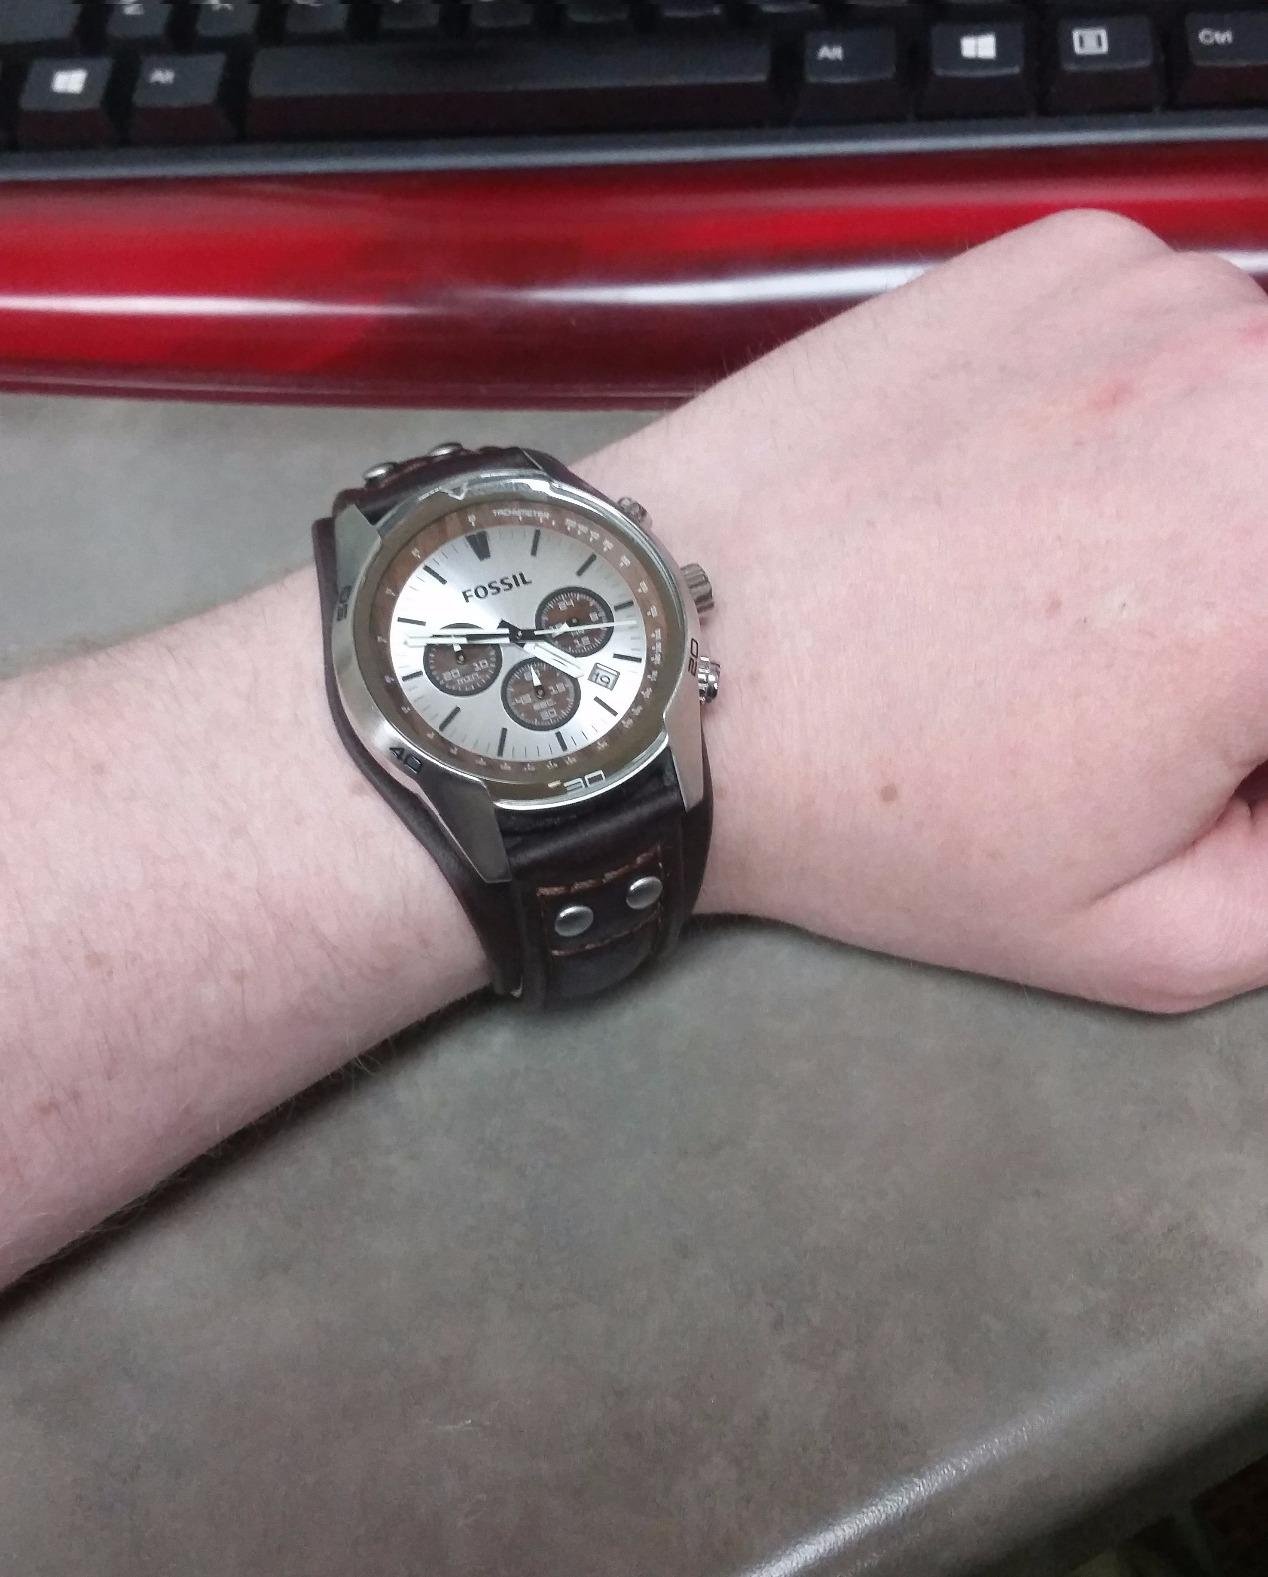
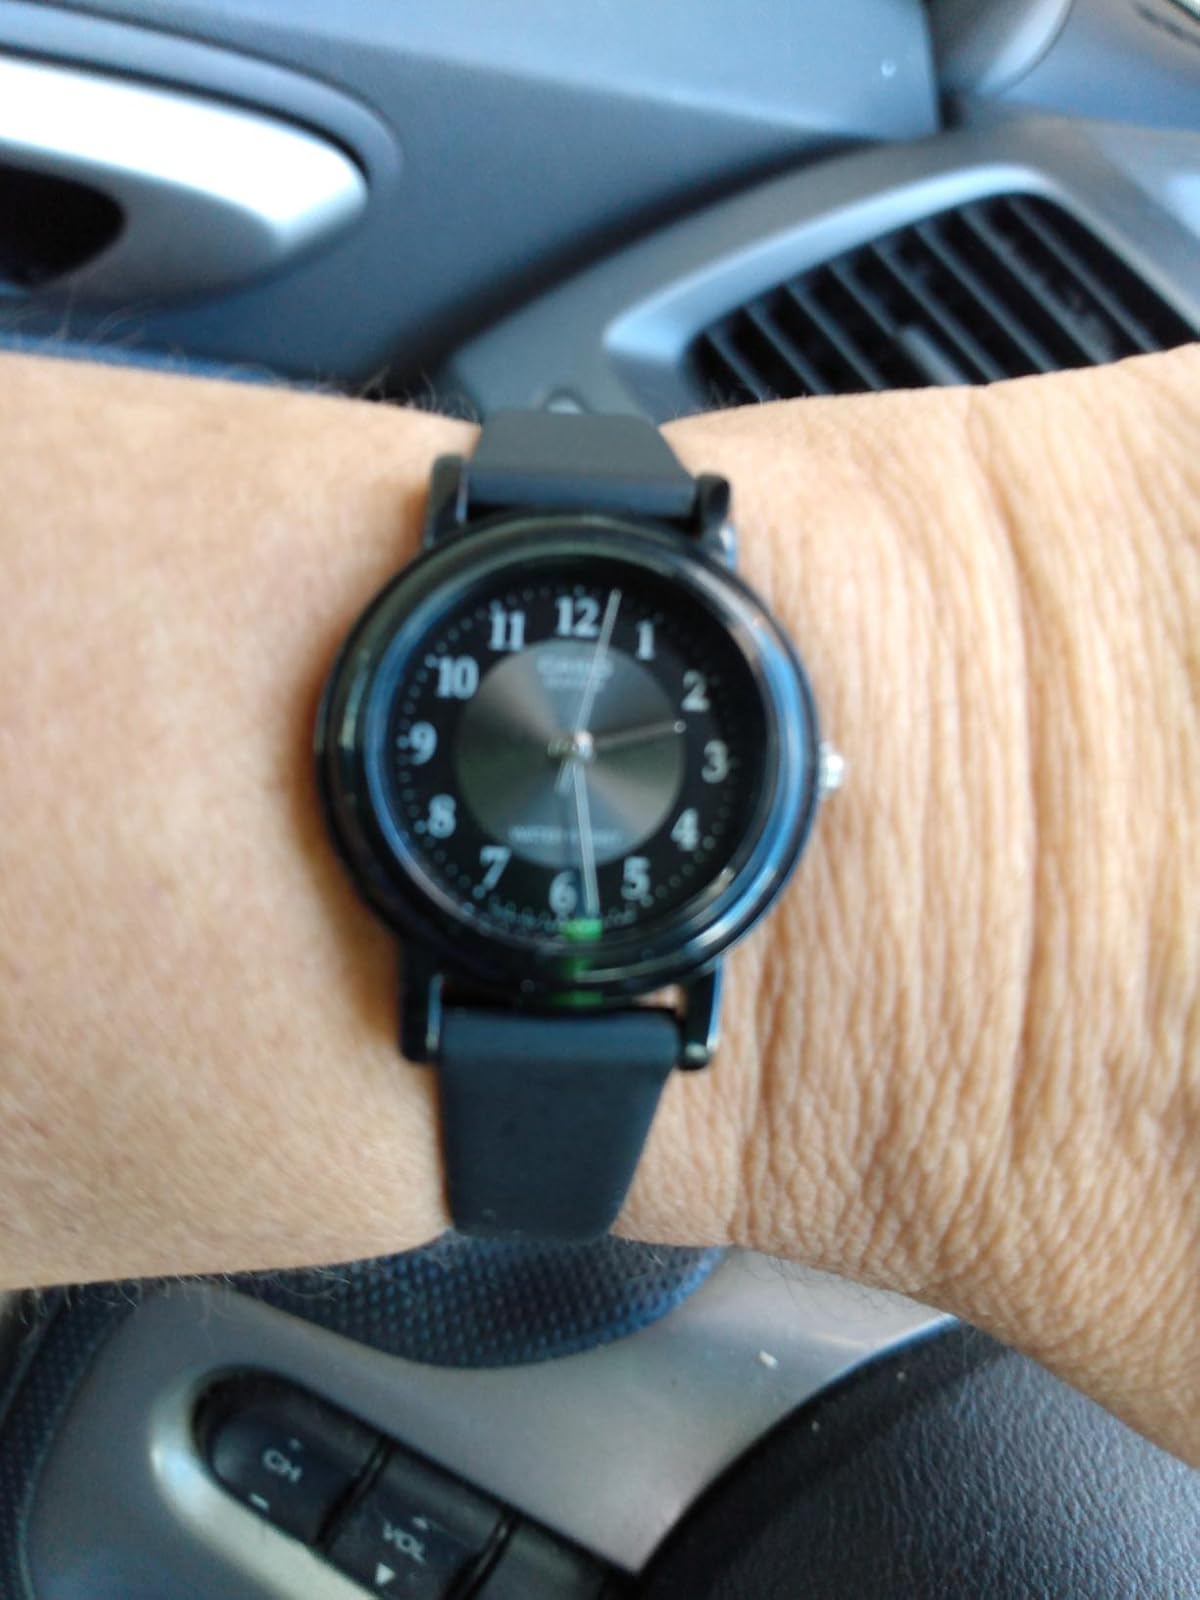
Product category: accessories_watch
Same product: no